Yoshihime

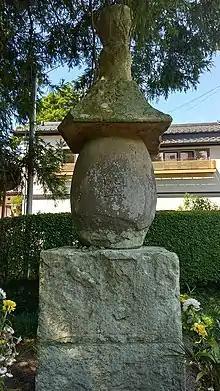
Yoshihime's tomb at Kakuban-ji temple (Sendai).

In 1600, the Sekigahara Campaign began. At this time, Masamune received reinforcements from Mogami Yoshiaki at Yoshihime's request. Katakura Kagetsuna advised Masamune to wait for the enemy army to be exhausted. The Uesugi clan attacked the Kaminoyama castle that was defended by the Mogami clan, Naoe Kanetsugu manages to take the castle and Mogami's army fled. Masamune sent reinforcements to the security of Yoshihime who was in the middle of the battle. In the Siege of Hasedō, Yoshiaki fights alongside Date clan to repel Uesugi from Yamagata. Tokugawa Ieyasu wins at the Battle of Sekigahara and Uesugi Retreat. After the war, Yoshihime sent a letter of thanks to Masamune.